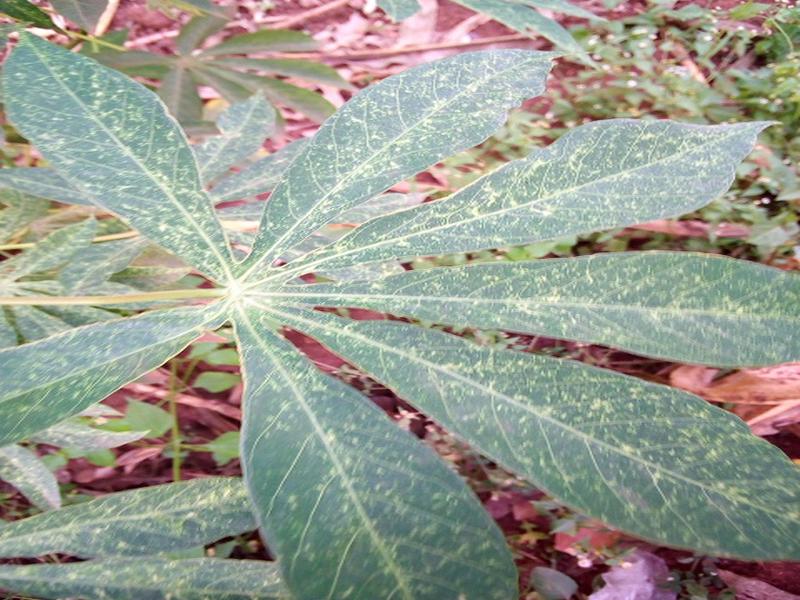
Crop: cassava
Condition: green_mottle